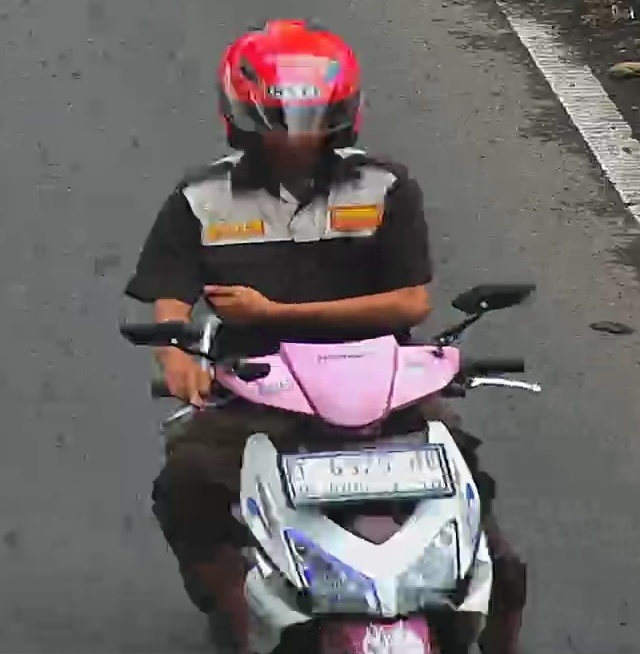
person-with-helmet: 1
person-without-helmet: 0